German war crimes during the invasion of Poland

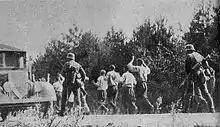
Ciepielów, 8 September 1939. Polish prisoners of war led to execution

In Greater Poland, executions took place in Budzyń (11, 13, and 29 September; 7 victims), Damasławek (7 September; 5 victims), Murowana Goślina (18 September; 4 victims), near Rogoźno (17–19 and 24–25 September; over 40 victims), Łopiszewo (14 and 21 September; 6 victims). Executions of Polish civilian prisoners and hostages were also carried out in Różopole near Ślesin (16 September, 18 victims), Środa Wielkopolska (17 September; 21 victims) and also in Śmigiel and Kościan (30 September and 2 October; 16 victims in total). On September 17, a dozen people were shot in one of the squares in Turek. Executions continued there until November, with the total number of victims estimated at around 300. Some executions were public, such as those on 22 September in Konin, where two hostages (a Pole and a Jew) were murdered.